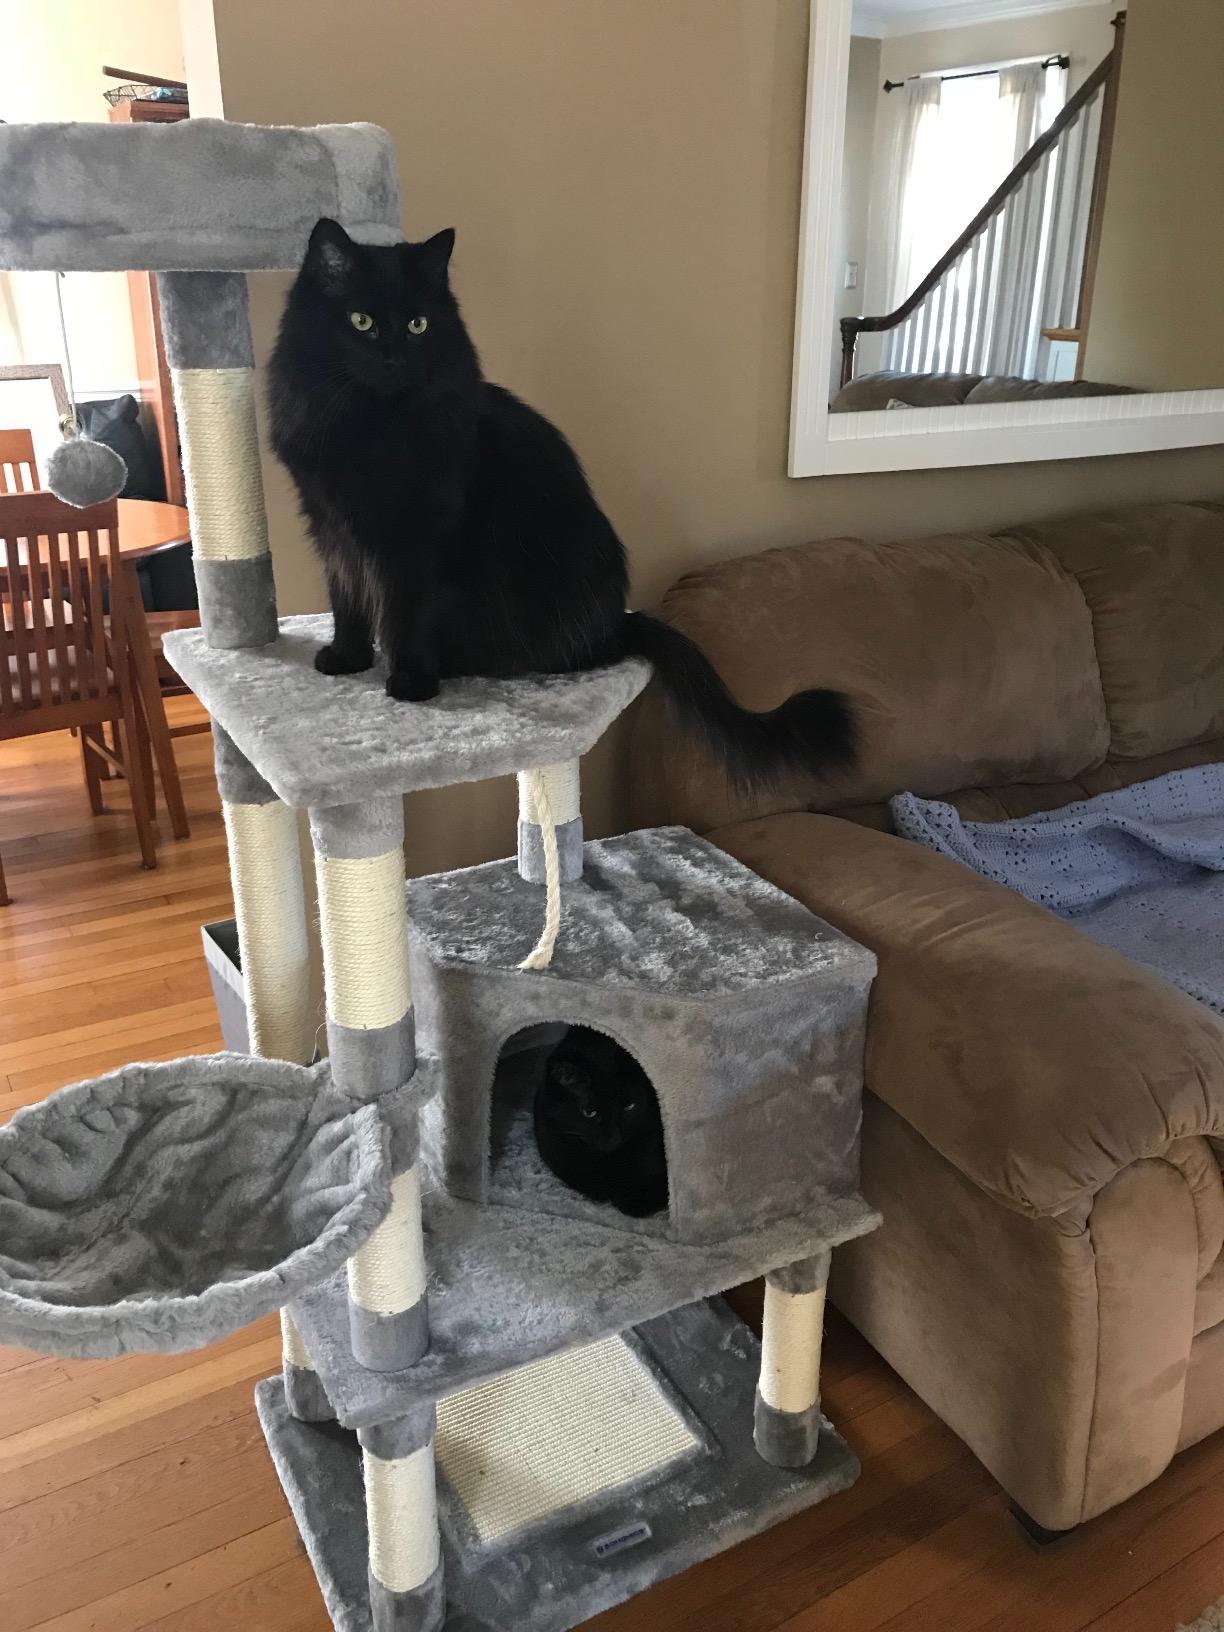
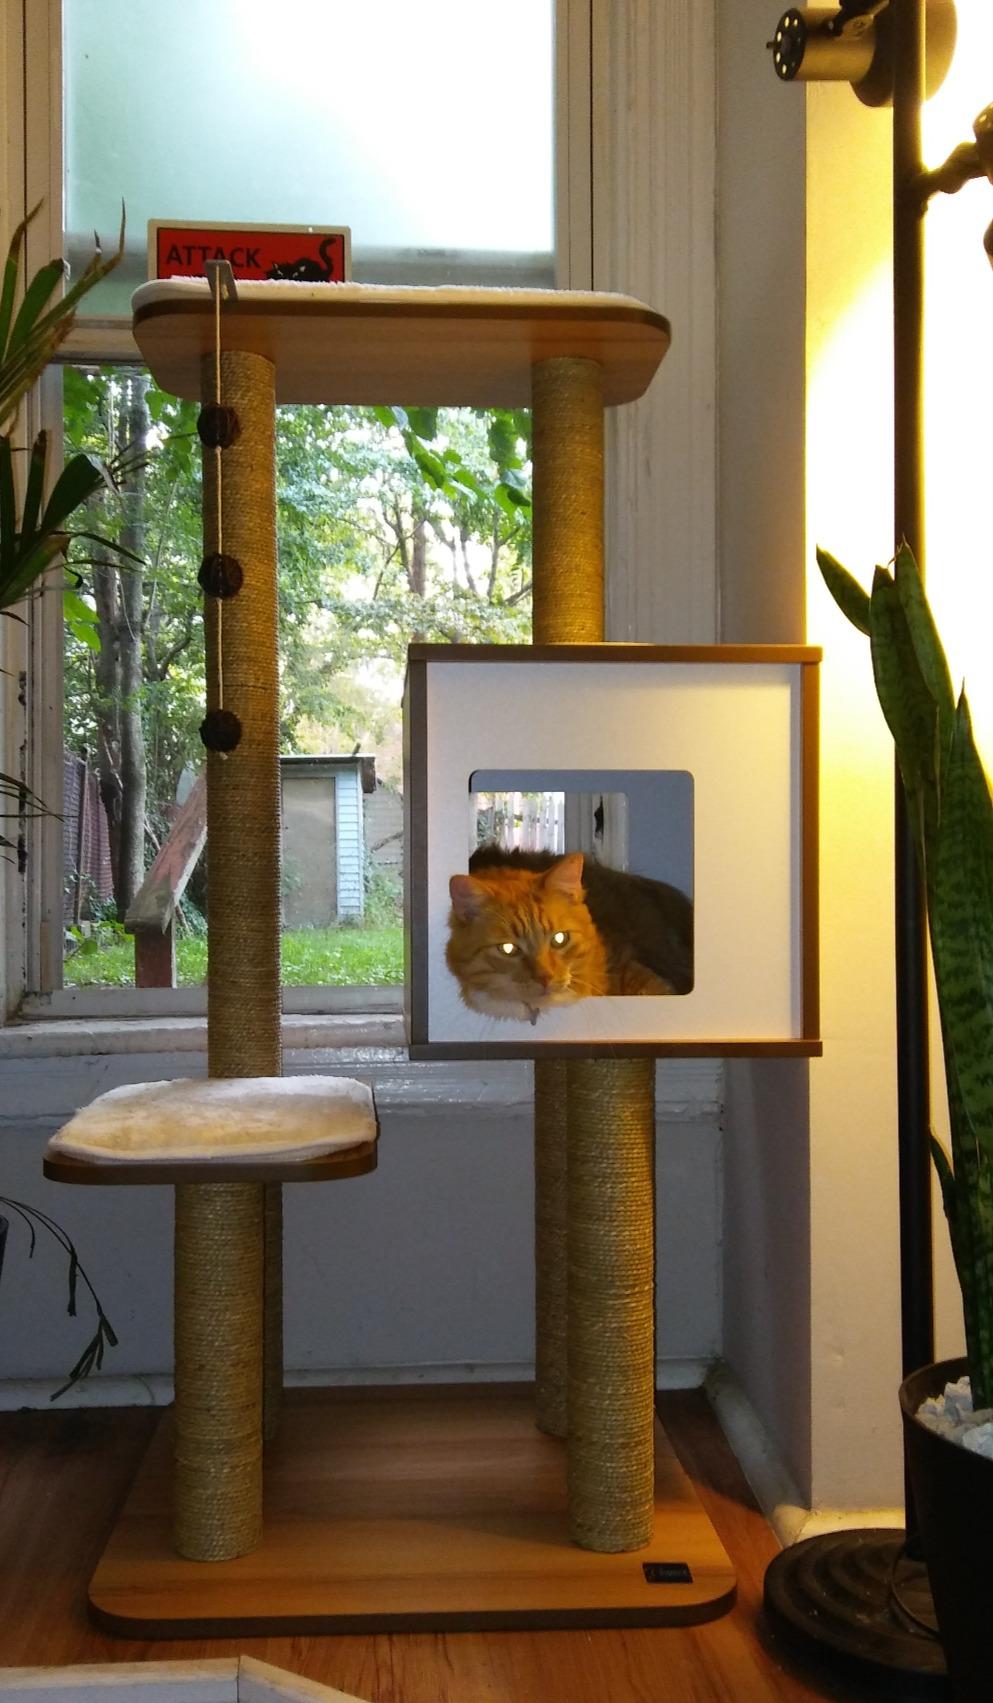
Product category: items_cat tree
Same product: no